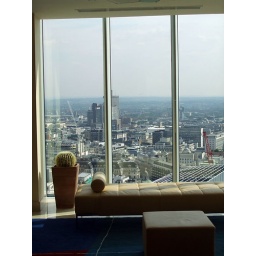
From the City Point building in liverpool street